Myokyo-ni

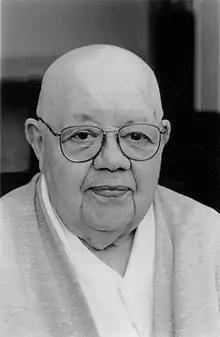

Ven. Myokyo-ni (born Irmgard Schlögl; 29 January 1921 – 29 March 2007) was a Rinzai Zen Buddhist nun and head of the Zen Centre in London.